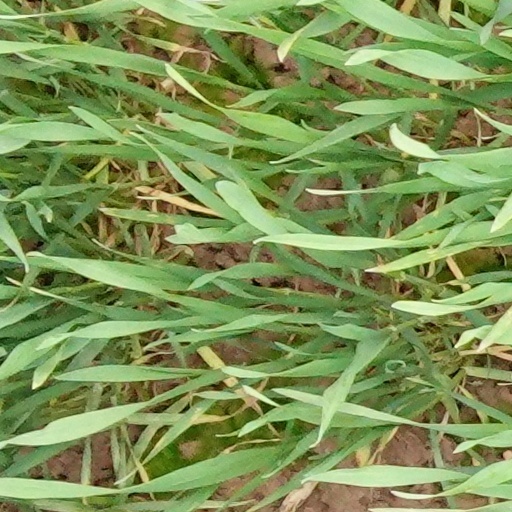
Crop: wheat